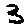
Label: 3